Chailey

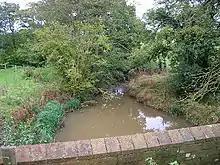
Bevern Stream at Bevern Bridge

Rabbit Wood, is a classic Chailey woodland with tall straight oak, birch, hornbeam and Bluebell floor, with lovely glades. Long Wood to the northwest is an oak and hazel wood with a bluebell floor and some birch trees. The Lambourn Gill (Longford Stream) divides it from Eels Ash Wood which suffered badly from the 1998 storm and has since needed a lot of coppicing and clearance work. Just to the east of Eels Ash, down stream, and west of Chailey Green and church, is Chailey Moat, once the Rectory, part Tudor, part Georgian, probably medieval in origin, with a new lake dwarfing the moat.